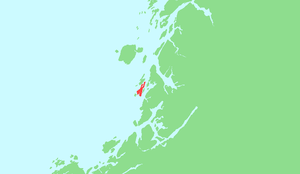
Torget (Brønnøy)
Torget er en ø i den sydvestlige del af Brønnøy kommune i Nordland fylke i Norge. Torget ligger omtrent 16 km fra kommunens centrum og øen er forbundet med fastlandet med Brønnøysundbroen. Den har et areal på 16,4 km² og 815 indbyggere. På øen ligger den kendte bjergformation Torghatten.